Escadron de Chasse 2/4 La Fayette

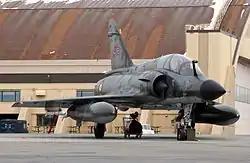
Mirage 2000N of the 2/4 bearing the insignia of the SPA160 during exercise Red Flag Alaska in 2007.

In the French Air and Space Force "escadron" is the specific term used for a squadron. The squadrons are further divided into "escadrilles" (flights), which stem from the early aerial units of the French Army in the First World War. At this early stage in the development of military aviation aircraft designs were very rudimentary and the specialization into fighters, bombers, ground attack, reconnaissance types was still not existing, so the actual distinction that the French Army aerial fighting branch made was between aircraft types. This was followed by subsequent numbers, going from 1 well into the triple digits. At the end of the unit name stood the nickname, chosen by its pilots. The traditions of these early military aerial units are carried on to the present day.